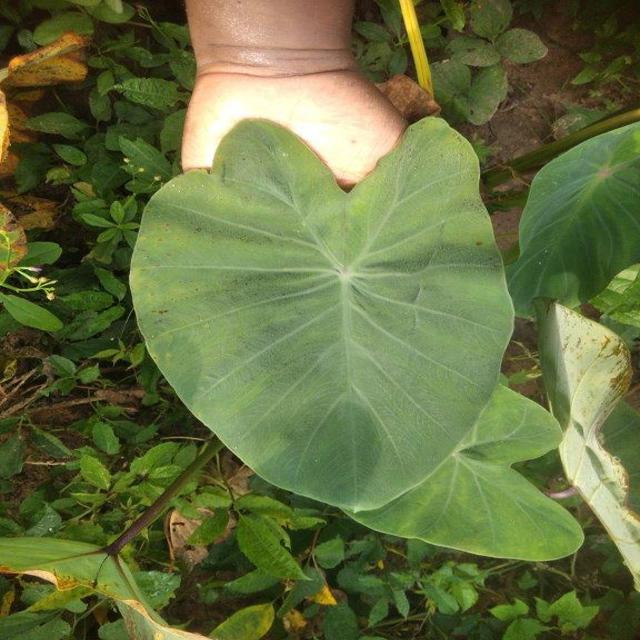
Label: Healthy